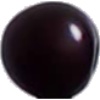
Label: Cherry Wax Black 1